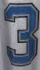
Number: 3